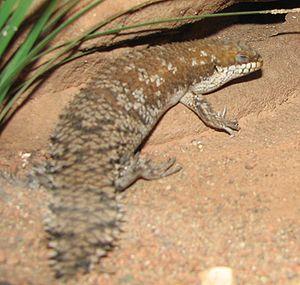
Egernia depressa est une espèce de sauriens de la famille des Scincidae.
Egernia est un genre de sauriens de la famille des Scincidae.